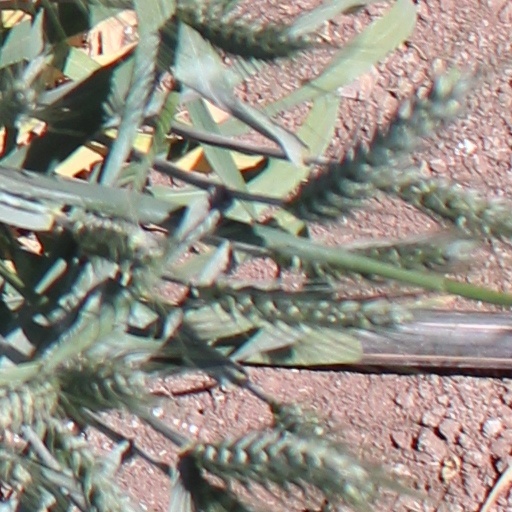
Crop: wheat